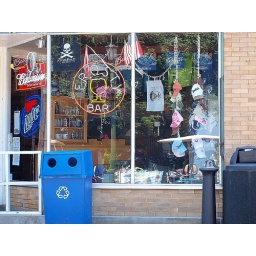
Located in the heart of downtown. We had lunch next door at the pizza shop...